Snotter

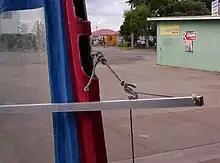
Snotter

A snotter is a rope or tackle used in sailing to tension the sprit on a spritsail, or a sprit boom on a sprit-boomed sail by pulling the lower end towards the mast. It is also used in a junk rig.